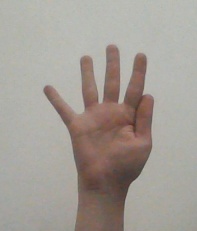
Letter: sheen